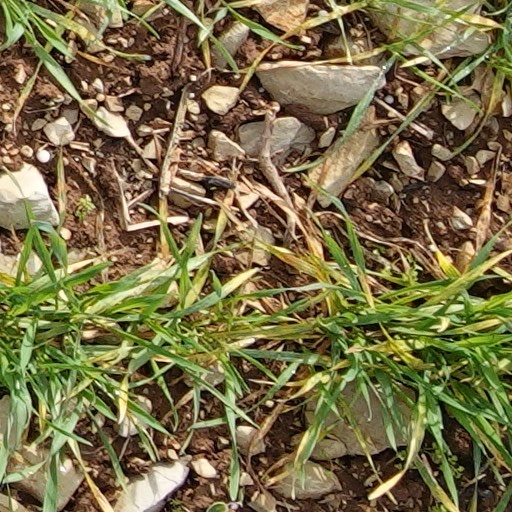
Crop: wheat